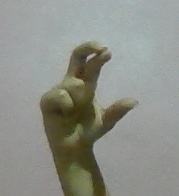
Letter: thal